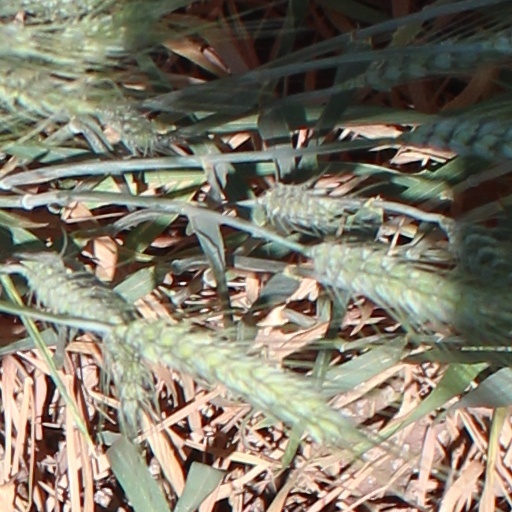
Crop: wheat